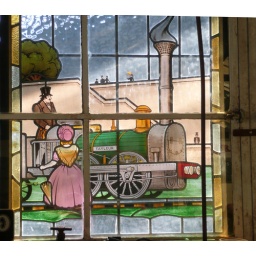
Stained glass window originally in the offices of the Vulcan Foundry Works at Newton le Willows.